Polish Golden Age

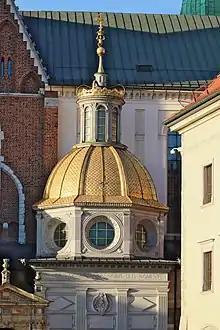
Sigismund's Chapel serves as a tomb for the last Jagiellonian monarchs. Designed by Italian masters, the dome was covered with real gold to illustrate Poland's prosperity during the Golden Age.

Modern Polish literature begins in the 16th century. At that time the Polish language, common to all educated groups, matured and penetrated all areas of public life, including municipal institutions, the legal code, the Church and other official uses, coexisting for a while with Latin. Klemens Janicki, one of the Renaissance Latin language poets, a laureate of a papal distinction, was of peasant origin. Another plebeian author, Biernat of Lublin, wrote his own version of Aesop's fables in Polish, permeated with his socially radical views.